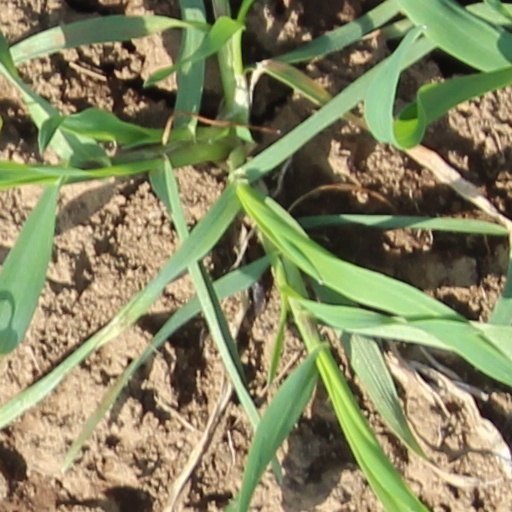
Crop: wheat